Eudaimonia

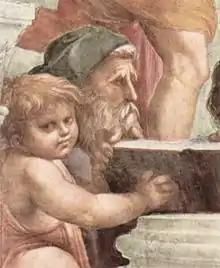
Zeno thought happiness was a "good flow of life".

Epicurus' ethical theory is hedonistic. His views were very influential for the founders and best proponents of utilitarianism, Jeremy Bentham and John Stuart Mill. Hedonism is the view that pleasure is the only intrinsic good and that pain is the only intrinsic bad. An object, experience or state of affairs is intrinsically valuable if it is good simply because of what it is. Intrinsic value is to be contrasted with instrumental value. An object, experience or state of affairs is instrumentally valuable if it serves as a means to what is intrinsically valuable. To see this, consider the following example. Suppose a person spends their days and nights in an office, working at not entirely pleasant activities for the purpose of receiving money. Someone asks them "why do you want the money?", and they answer: "So, I can buy an apartment overlooking the ocean, and a red sports car." This answer expresses the point that money is instrumentally valuable because its value lies in what one obtains by means of it—in this case, the money is a means to getting an apartment and a sports car and the value of making this money dependent on the price of these commodities.